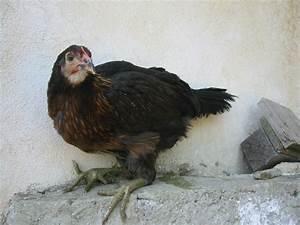
chicken